Spodoptera litura

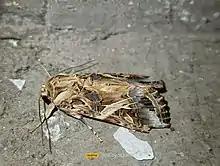
Male

So far there are a reported 131 species of natural enemies that prey on "S. litura" at different points in their life cycle. These include different species of parasites that specifically target either the egg, larval, or pupal stage. There are also 36 species of insect and 12 species of spider that are known to be natural predators to the moths. The identity of these predators vary depending on the region being studied. Additionally, infections from fungi and viruses have been observed. The most commonly reported viruses are nuclear polyhedrosis viruses and granulosis viruses. For example, in Karnataka, a granulosis virus was found in dead "S. litura" larvae. In this study, both eggs and larvae were susceptible, and the mortality rate ranged from 50% to 100% depending on the stage of the larvae. The older larvae were killed more rapidly than the younger larvae.